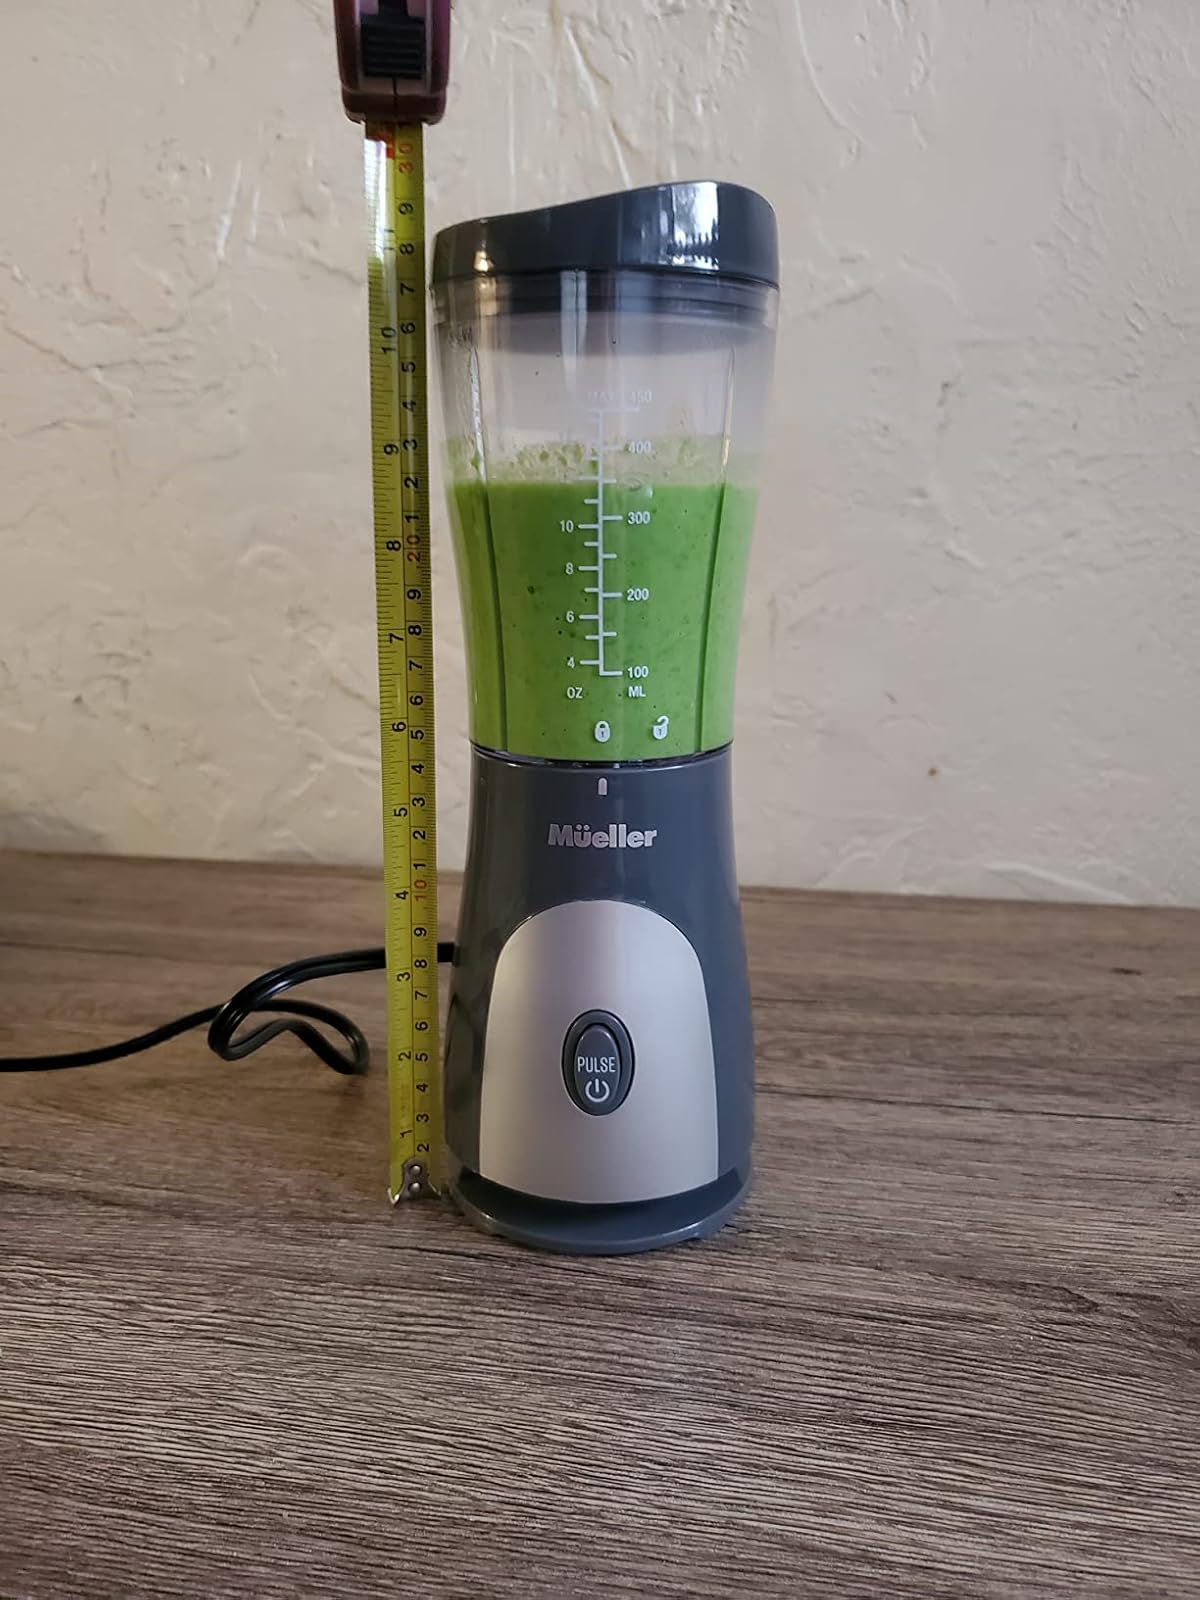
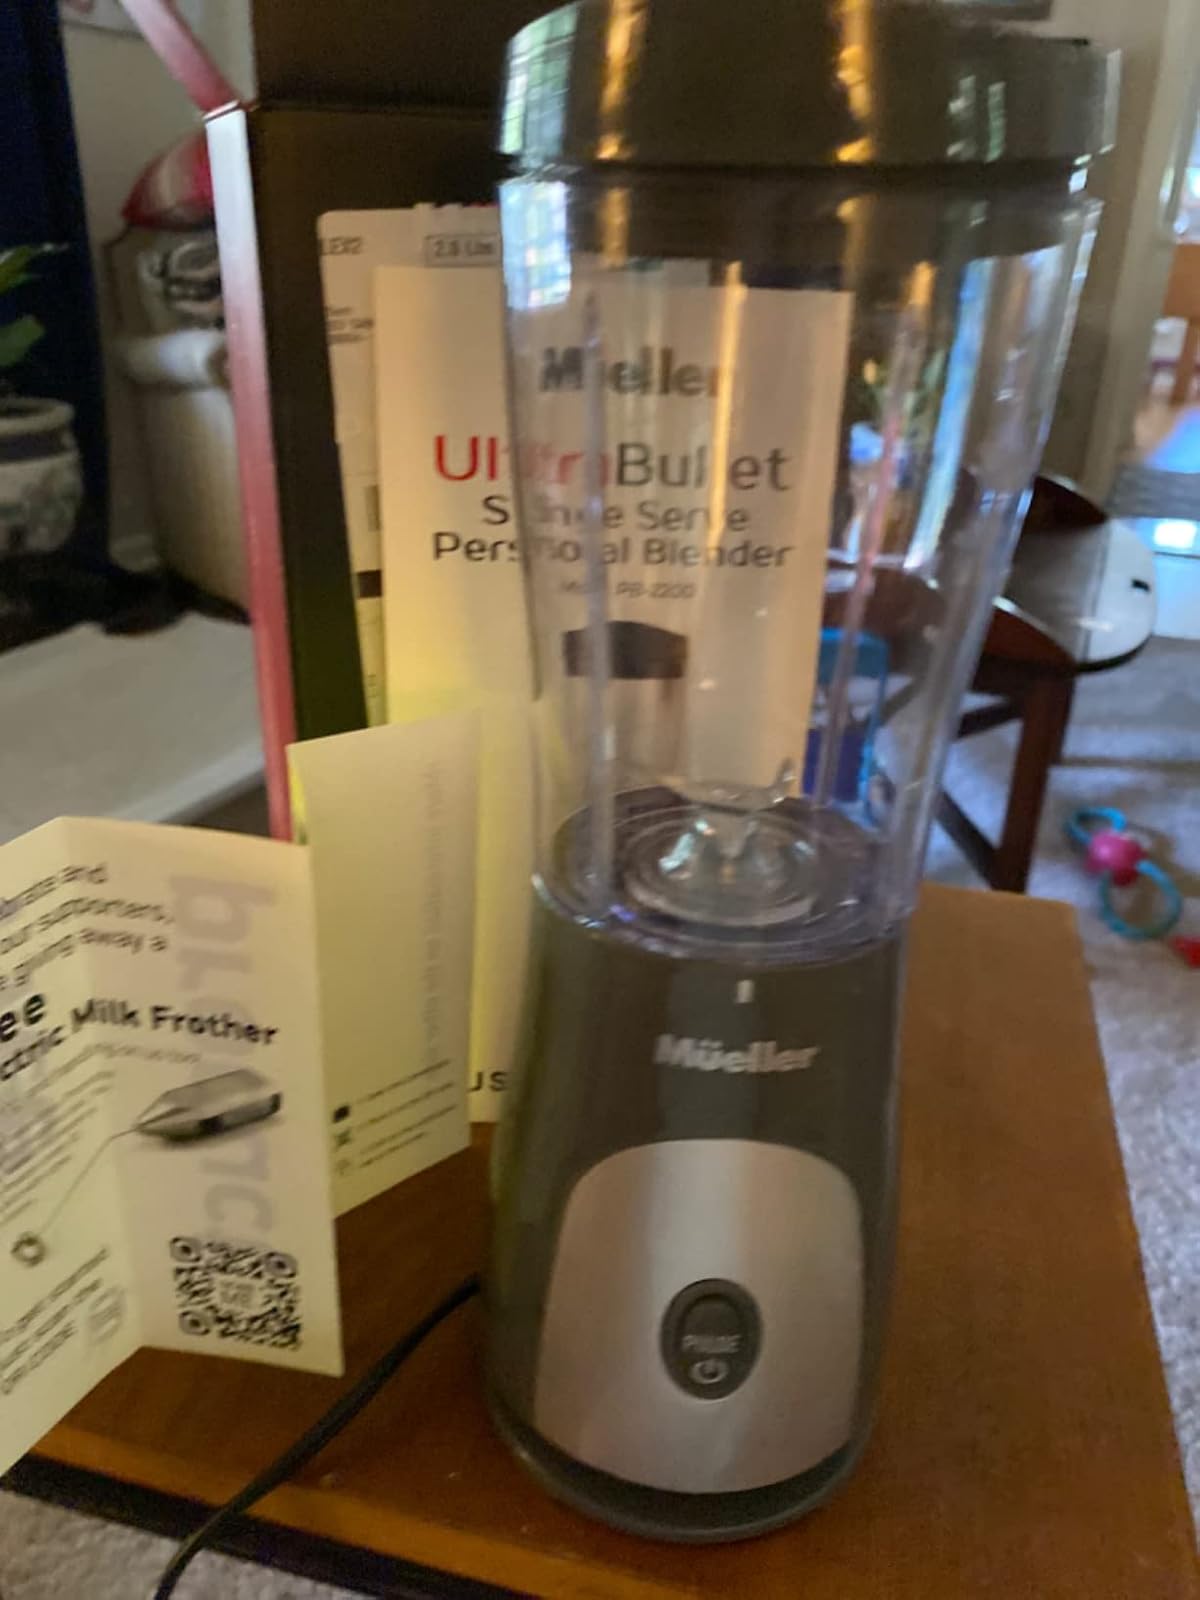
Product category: items_blender
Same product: yes